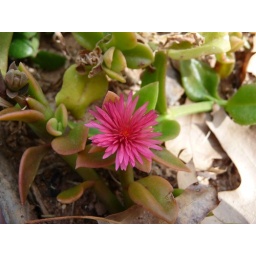
Small pink flower on a trailing succulent plant in a planter.